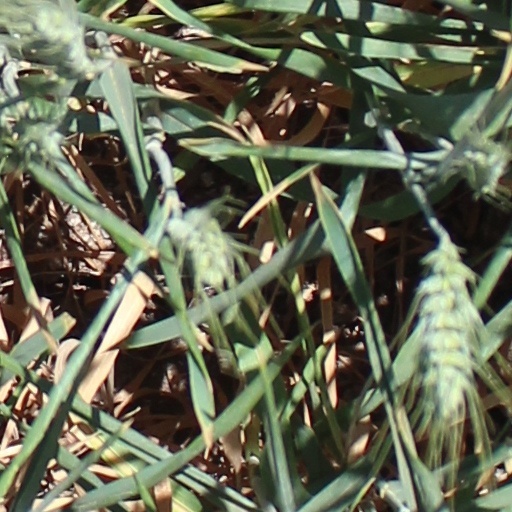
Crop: wheat